Chairiot solo

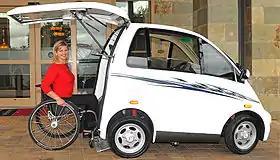
2014 Chairiot solo

The Chairiot solo is a wheelchair accessible microcar manufactured by Chairiot Mobility Inc. It is one of the few cars for wheelchair users designed specifically for that purpose, and not a conversion.